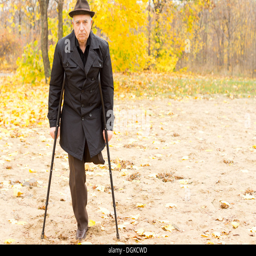
lonely one - legged senior man walking with crutches in an autumn day in the park , with withered foliage